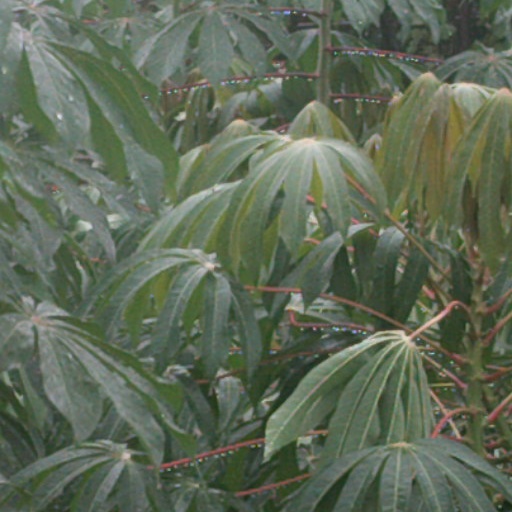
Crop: cassava